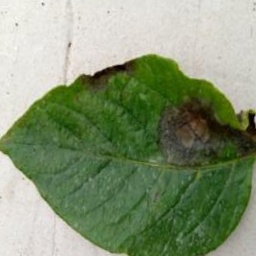
Etiqueta: Late Blight